Shrine of Remembrance

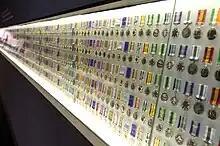
A section of the Gallery of Medals

In 2012 the Victorian Government announced that $22.5 million would be allocated to redevelop the Shrine's undercroft and extend it to the south. The same architects used on the 2003 visitors centre, Ashton Raggatt Macdougall, were engaged to design the new extension. The new exhibition space, known as the 'Galleries of Remembrance', was opened on Remembrance Day in 2014. A lifeboat from the ship SS "Devanha", deployed during the landing at Anzac Cove at the start of the Gallipoli Campaign in 1915, is a centrepiece of the new development.